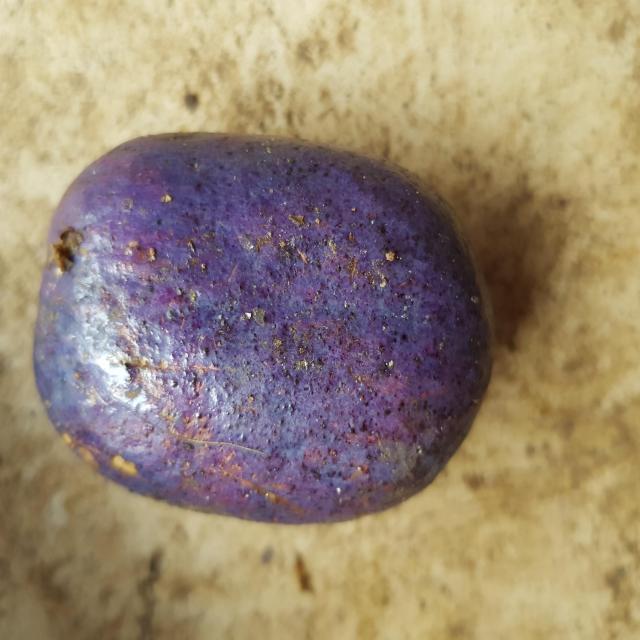
Plum grade: unaffected